Ibis trilogy

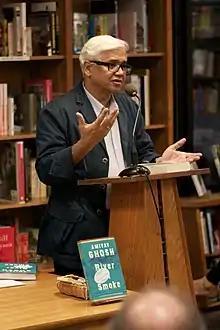
Ghosh promoting "River of Smoke" in 2011

The "Ibis" trilogy is set to the backdrop of the opium trade in China during the 1830s, which was causing widespread addiction in the country, but was a lucrative endeavour for British and American merchants. After diplomatic attempts to end it failed, in 1839, Chinese Commissioner Lin Zexu ordered a ban on the trade and the destruction of all opium in the port of Canton. The British Navy retaliated, triggering the First Opium War. The British defeated China and signed several unequal treaties, allowing them to take over Hong Kong. These events had global implications and were important steps in the later expansion of the British Empire.